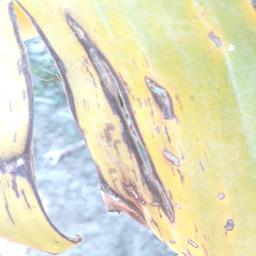
Label: PANAMA DISEASE